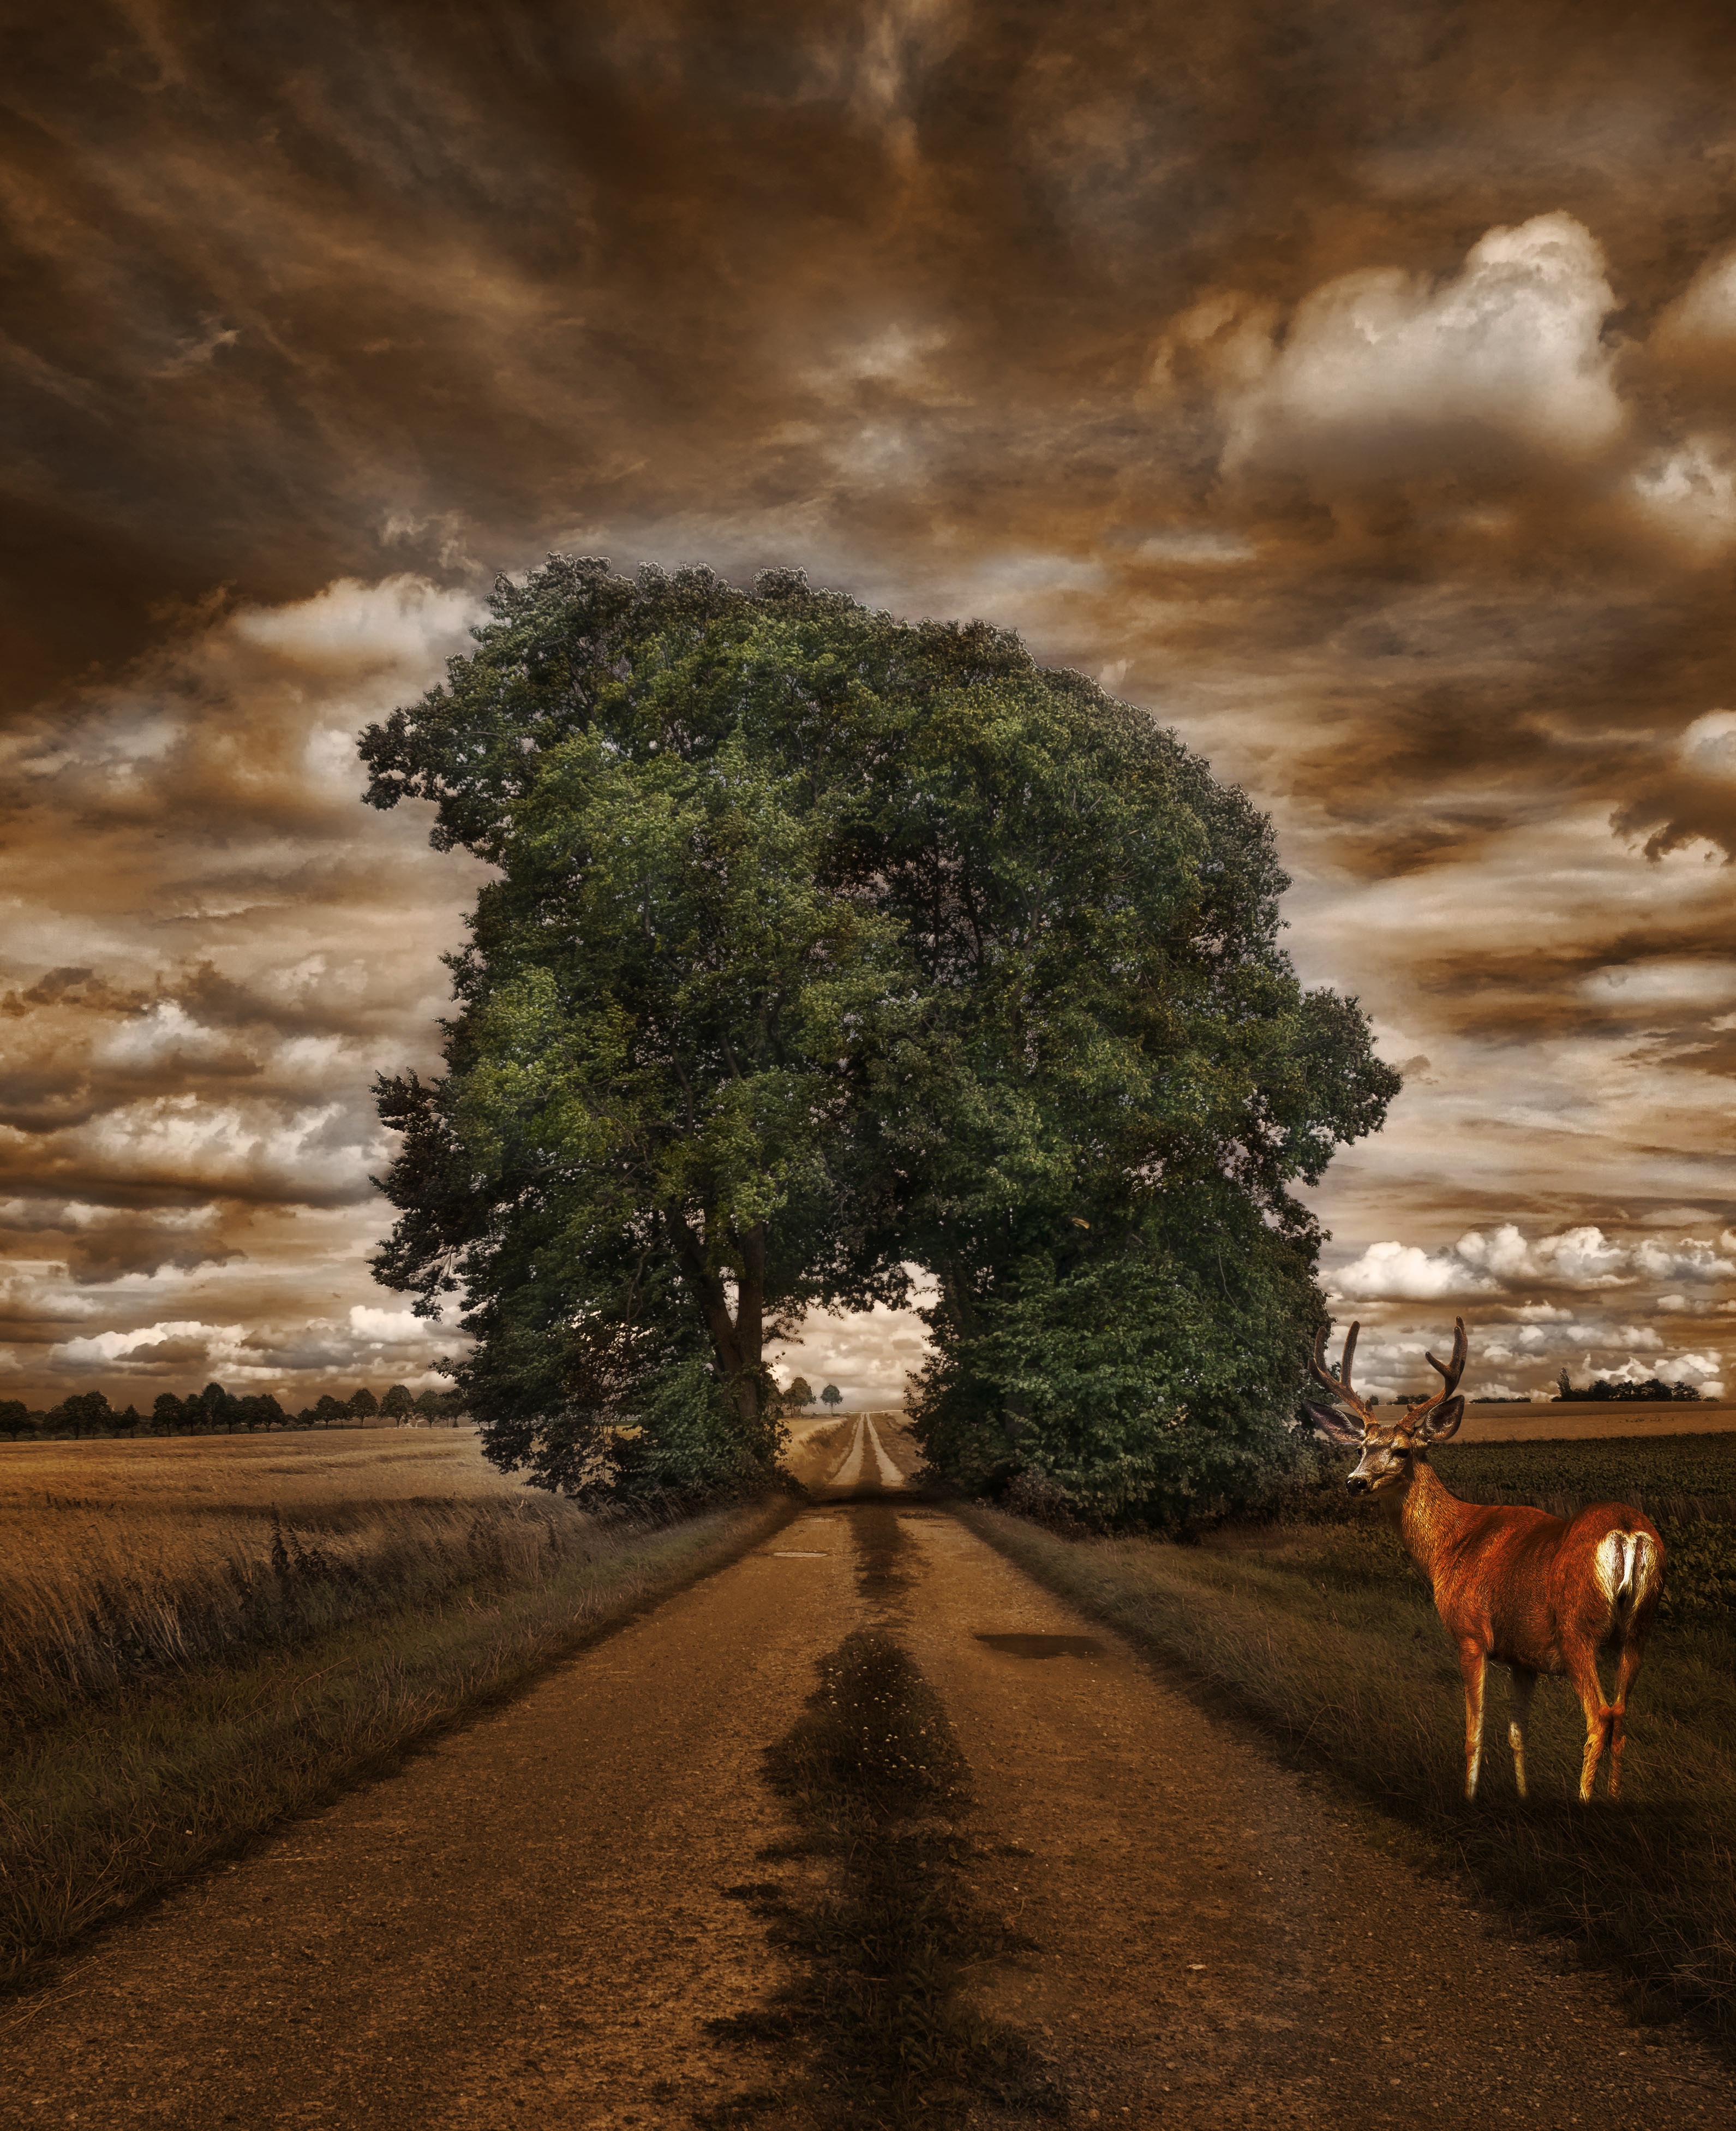
landscape, tree, nature, forest, grass, cloud, plant, sky, sunset, field, sunlight, morning, leaf, flower, animal, wildlife, evening, autumn, weather, mammal, agriculture, season, dramatic, antlers, mood, away, buck, elk, rural area, grove of trees, atmospheric phenomenon, woody plant